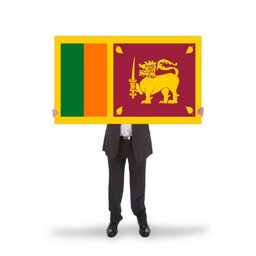
businessman holding a big card , flag isolated on white